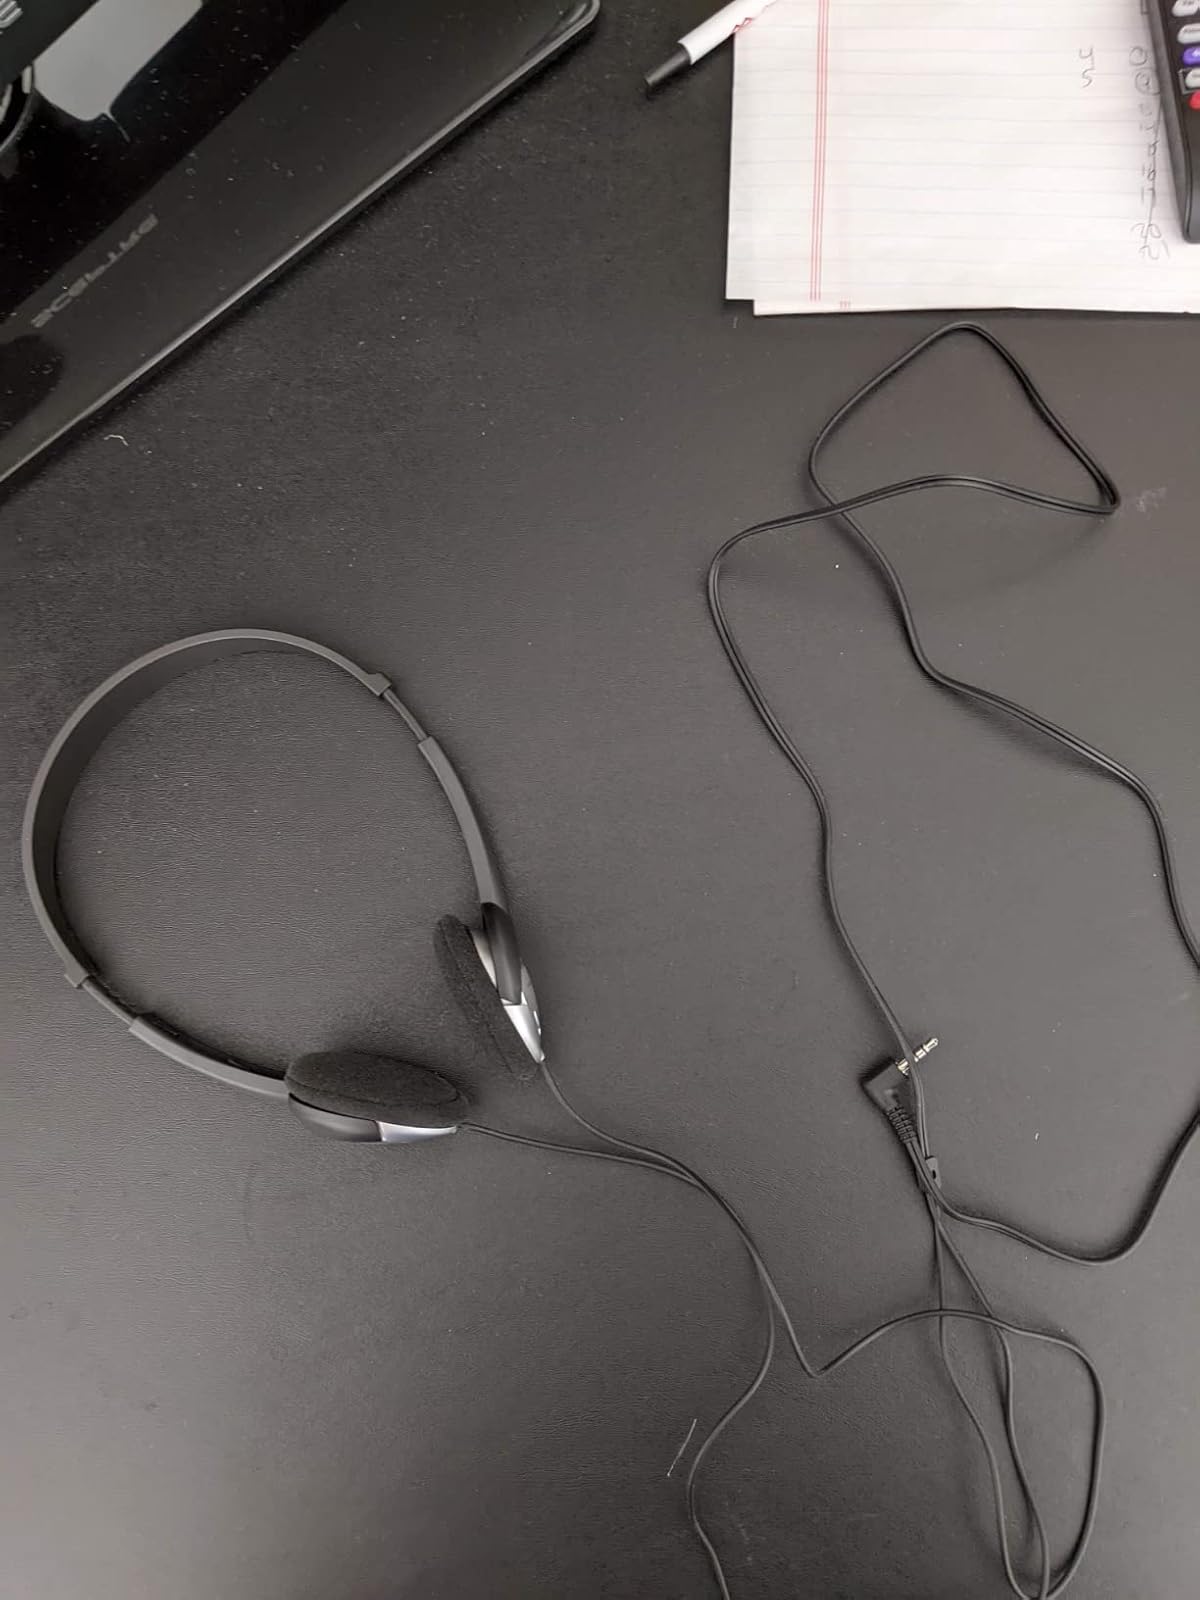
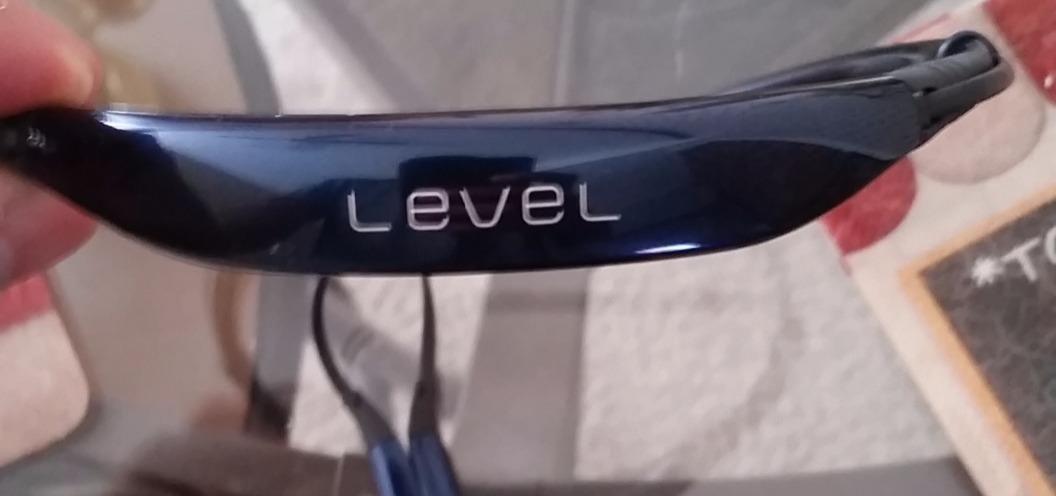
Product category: headphones
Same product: no